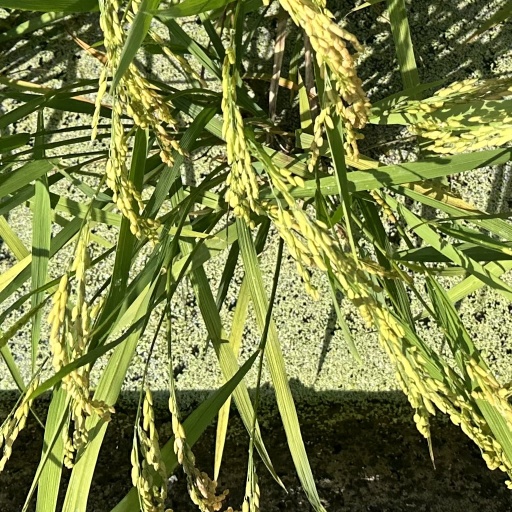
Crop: rice